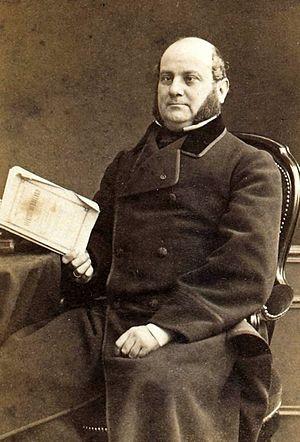
Lardière, défenseur de Dumollard.
Martin Dumollard, né le 21 avril 1810 à Tramoyes dans l'Ain et mort guillotiné le 8 mars 1862 à Montluel également dans l'Ain, est un journalier français, connu pour avoir agressé et assassiné des domestiques lyonnaises. Les futures victimes sont abordées à Lyon par Dumollard qui leur propose une place attrayante en Côtière de l'Ain. Convaincues, elles finissent par le suivre et, durant leurs pérégrinations à pied, Dumollard les agresse. La totalité des douze agressions ou tentatives d'agressions connues se produisent à la fin des années 1850 et au début des années 1860 jusqu'à celle de Marie Pichon le 28 mai 1861. Il est alors rapidement arrêté, ainsi que sa femme et complice, Marie-Anne Martinet, qui fait recel des effets personnels des domestiques pour son utilisation propre ou pour la revente. Leur procès se déroule du 29 janvier au 1ᵉʳ février 1862 : Martin Dumollard est condamné à mort et son épouse à vingt ans de travaux forcés. Cette affaire, qui précède d'une trentaine d'années celle de Joseph Vacher, a eu un grand retentissement en France ; elle est souvent considérée comme la première affaire de tueur en série en France.
Marius Lardière, né Maurice Lardière, né le 9 mars 1818 à Neuville-sur-Saône et mort à Paris 18ème le 6 janvier 1881, est un avocat du XIXᵉ siècle. Il est notamment connu pour avoir défendu Martin Dumollard et Marie-Anne Martinet, lors de leur procès à Bourg-en-Bresse en 1862.